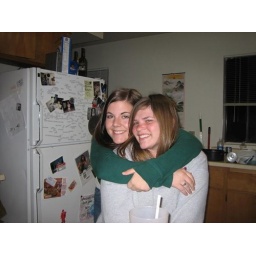
Amy's 21st birthday mini-party. After this, I threw cake in her face and she went to the bars.